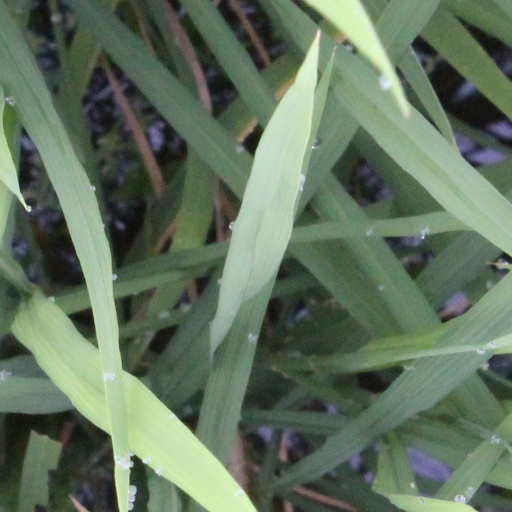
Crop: rice